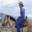
Label: horse